Vampire Hunter D: Bloodlust

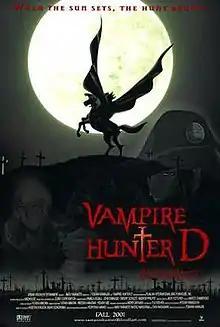
Teaser poster

(simply known in Japan as Vampire Hunter D) is a 2000 dark fantasy vampire adventure anime film produced by Madhouse, Filmlink International, BMG Japan, Movic, Good Hill Vision, and Soft Capital. It was written, directed and storyboarded by Yoshiaki Kawajiri, with Yutaka Minowa designing the characters, Yūji Ikehata serving as art director and designing the setting, and Marco D'Ambrosio composing the music. The film is based on the third novel of Hideyuki Kikuchi's "Vampire Hunter D" series, "Demon Deathchase".